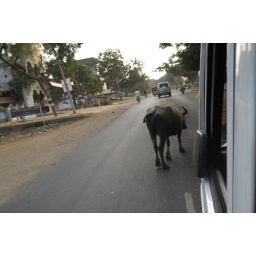
one of the many animals constantly in the road